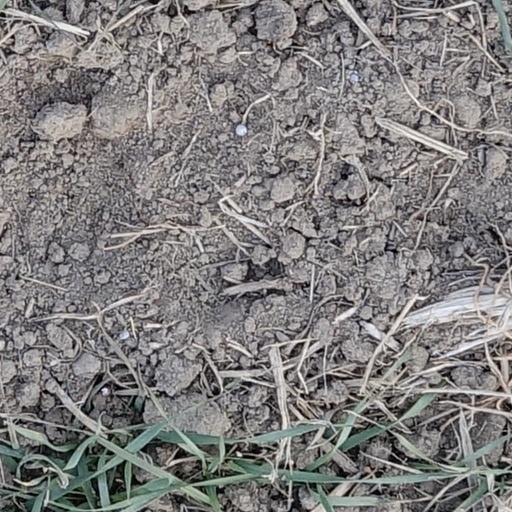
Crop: wheat